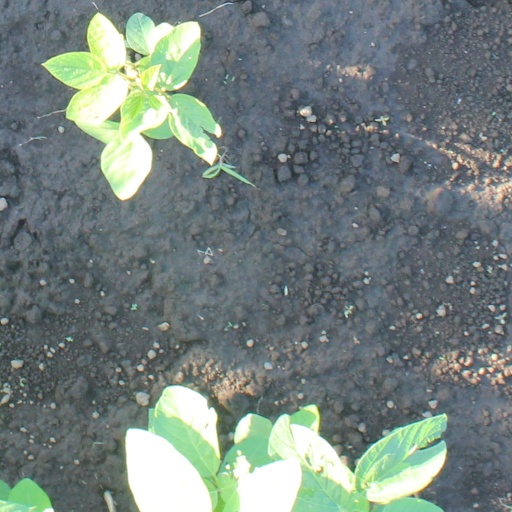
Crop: soybean